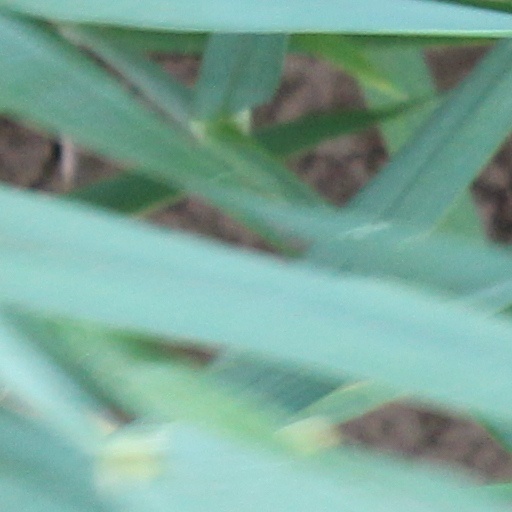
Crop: wheat